Moscow Art Theatre production of Hamlet

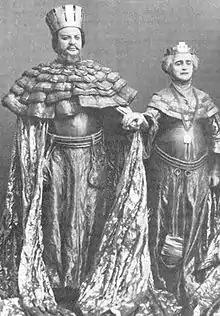
Nikolai Massalitinov as Claudius and Olga Knipper as Gertrude.

The Moscow Art Theatre production of "Hamlet" was a 1911–12 production of Hamlet, produced by Konstantin Stanislavski and Edward Gordon Craig. It is particularly important in the history of performances of "Hamlet" and of 20th-century theatre in general. Despite hostile reviews from the Russian press, the production attracted enthusiastic and unprecedented worldwide attention for the theatre, with reviews in Britain's "The Times" and in the French press that praised its unqualified success. The production placed the Moscow Art Theatre "on the cultural map for Western Europe", and it came to be regarded as a seminal event that influenced the subsequent history of production style in the theatre and revolutionised the staging of Shakespeare's plays in the 20th century. It became "one of the most famous and passionately discussed productions in the history of the modern stage."